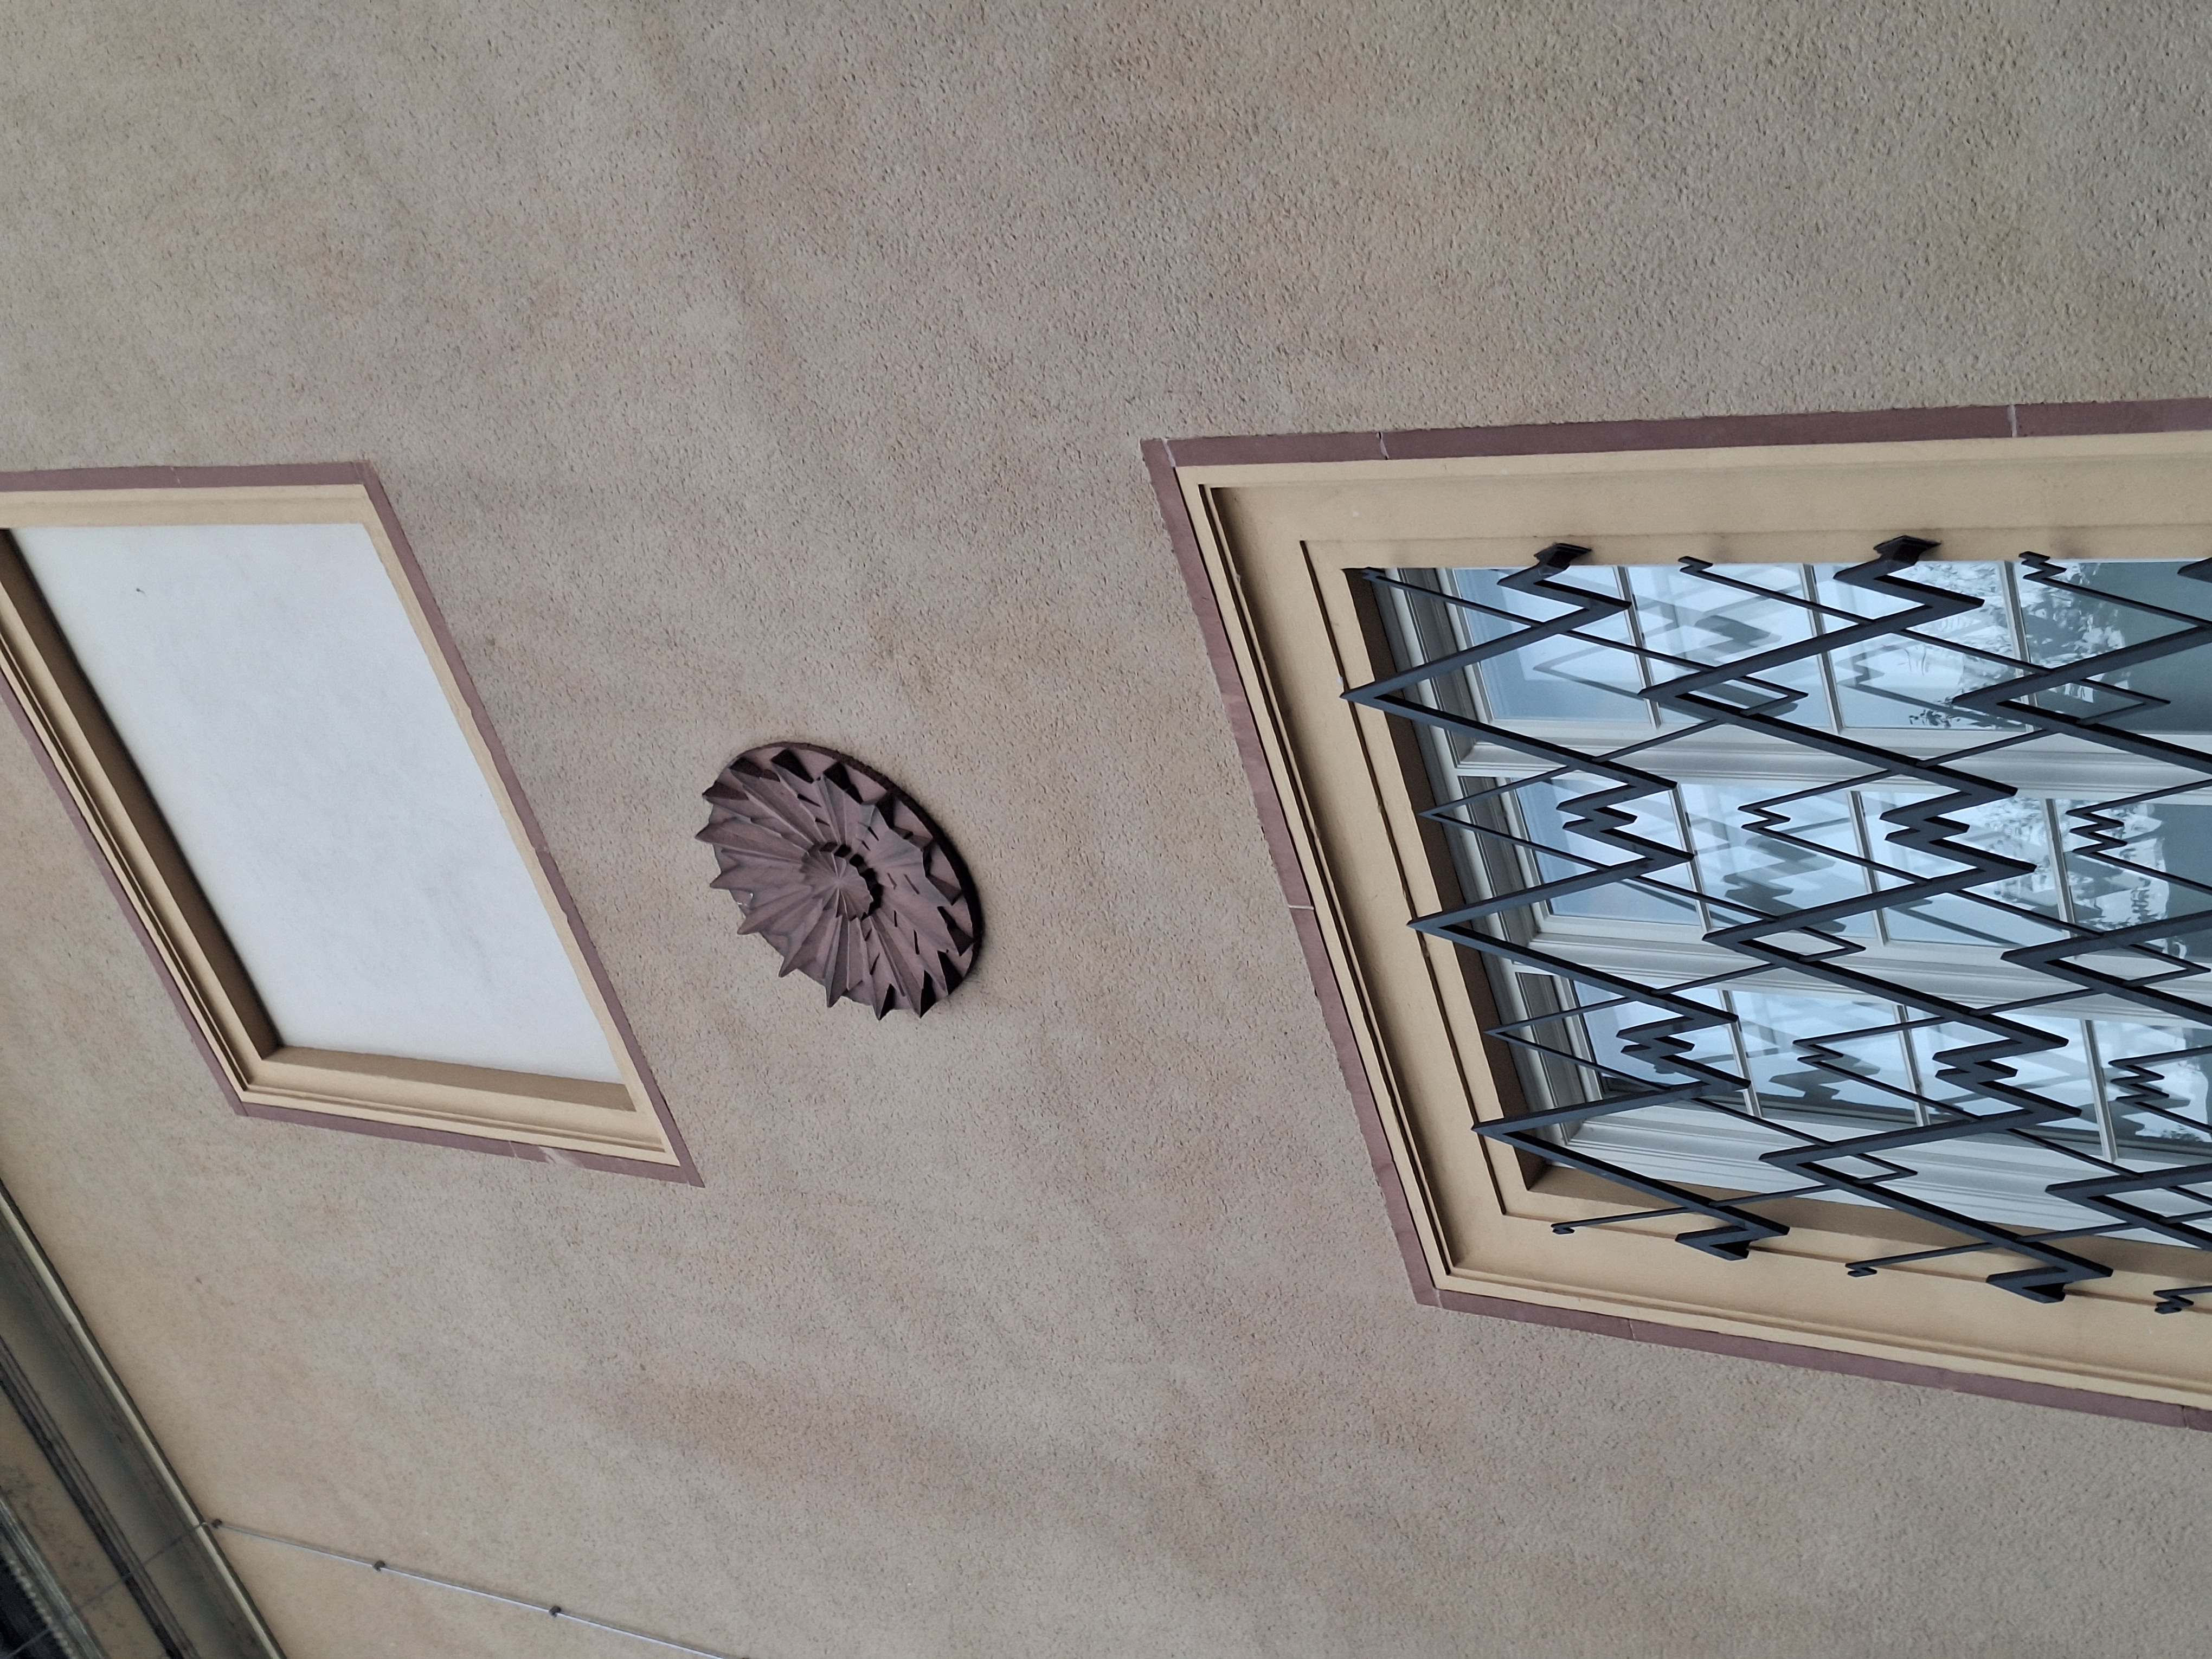
Building: Biegenstraße 11